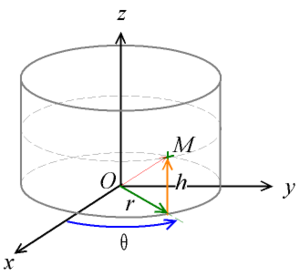
Cylindrisk koordinatsystem / Eksempel
Grafisk fremstilling af hvordan et cylinder "opbygges" vha. cylindriske koordinater
Et cylindrisk koordinatsystem også kaldet et semipolært koordinatsystem, er en type af koordinatsystem indenfor matematikken som udvider idéen for de todimensionale polære koordinater. Denne type af koordinater er primært velegnet til at fremstille cylindere i tre dimensioner.